Long-toed salamander

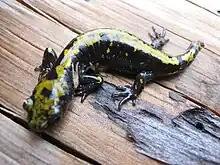
Long-toed salamander showing an autotomized tail stub

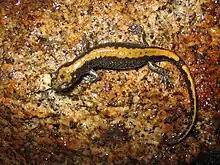
Long-toed salamander showing markings for tail regrowth after loss

In some lowland areas the adult salamanders will remain active all winter long, excluding cold spells. However, during the cold winter months in the northern parts of its range, the long-toed salamander burrows below the frost-line in a coarse substrate to hibernate in clusters of 8–14 individuals. While hibernating, it survives on protein energy reserves that are stored in its skin and along its tail. These proteins serve a secondary function as part of a mixture or concoction of skin secretions that is used for defense. When threatened, the long-toed salamander will wave its tail and secrete an adhesive white milky substance that is noxious and likely poisonous. The color of its skin can serve as a warning to predators ("aposematism") that it will taste bad. Its skin colors and patterns are diverse, ranging from a dark black to reddish brown background that is spotted or blotched by a pale-reddish-brown, pale-green, to a bright yellow stripe. An adult may also drop part of its tail and slink away while the tail bit acts as a squirmy decoy; this is called "autotomy". The regeneration and regrowth of the tail is one example of the developmental physiology of amphibians that is of great interest to the medical profession.